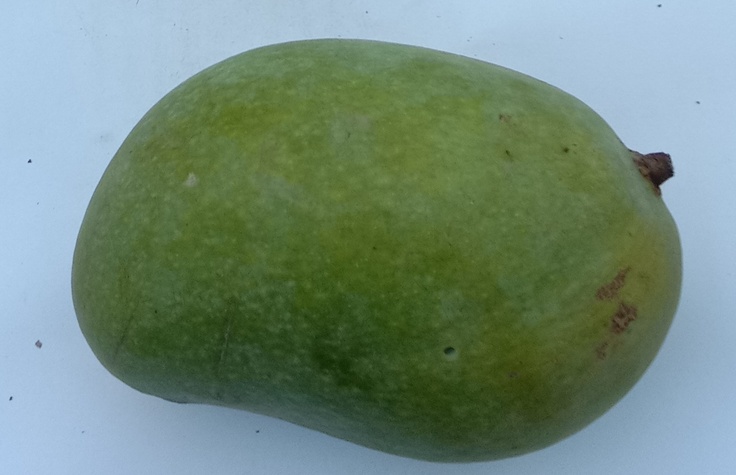
Mango variety: Chaunsa (Summer Bahisht)